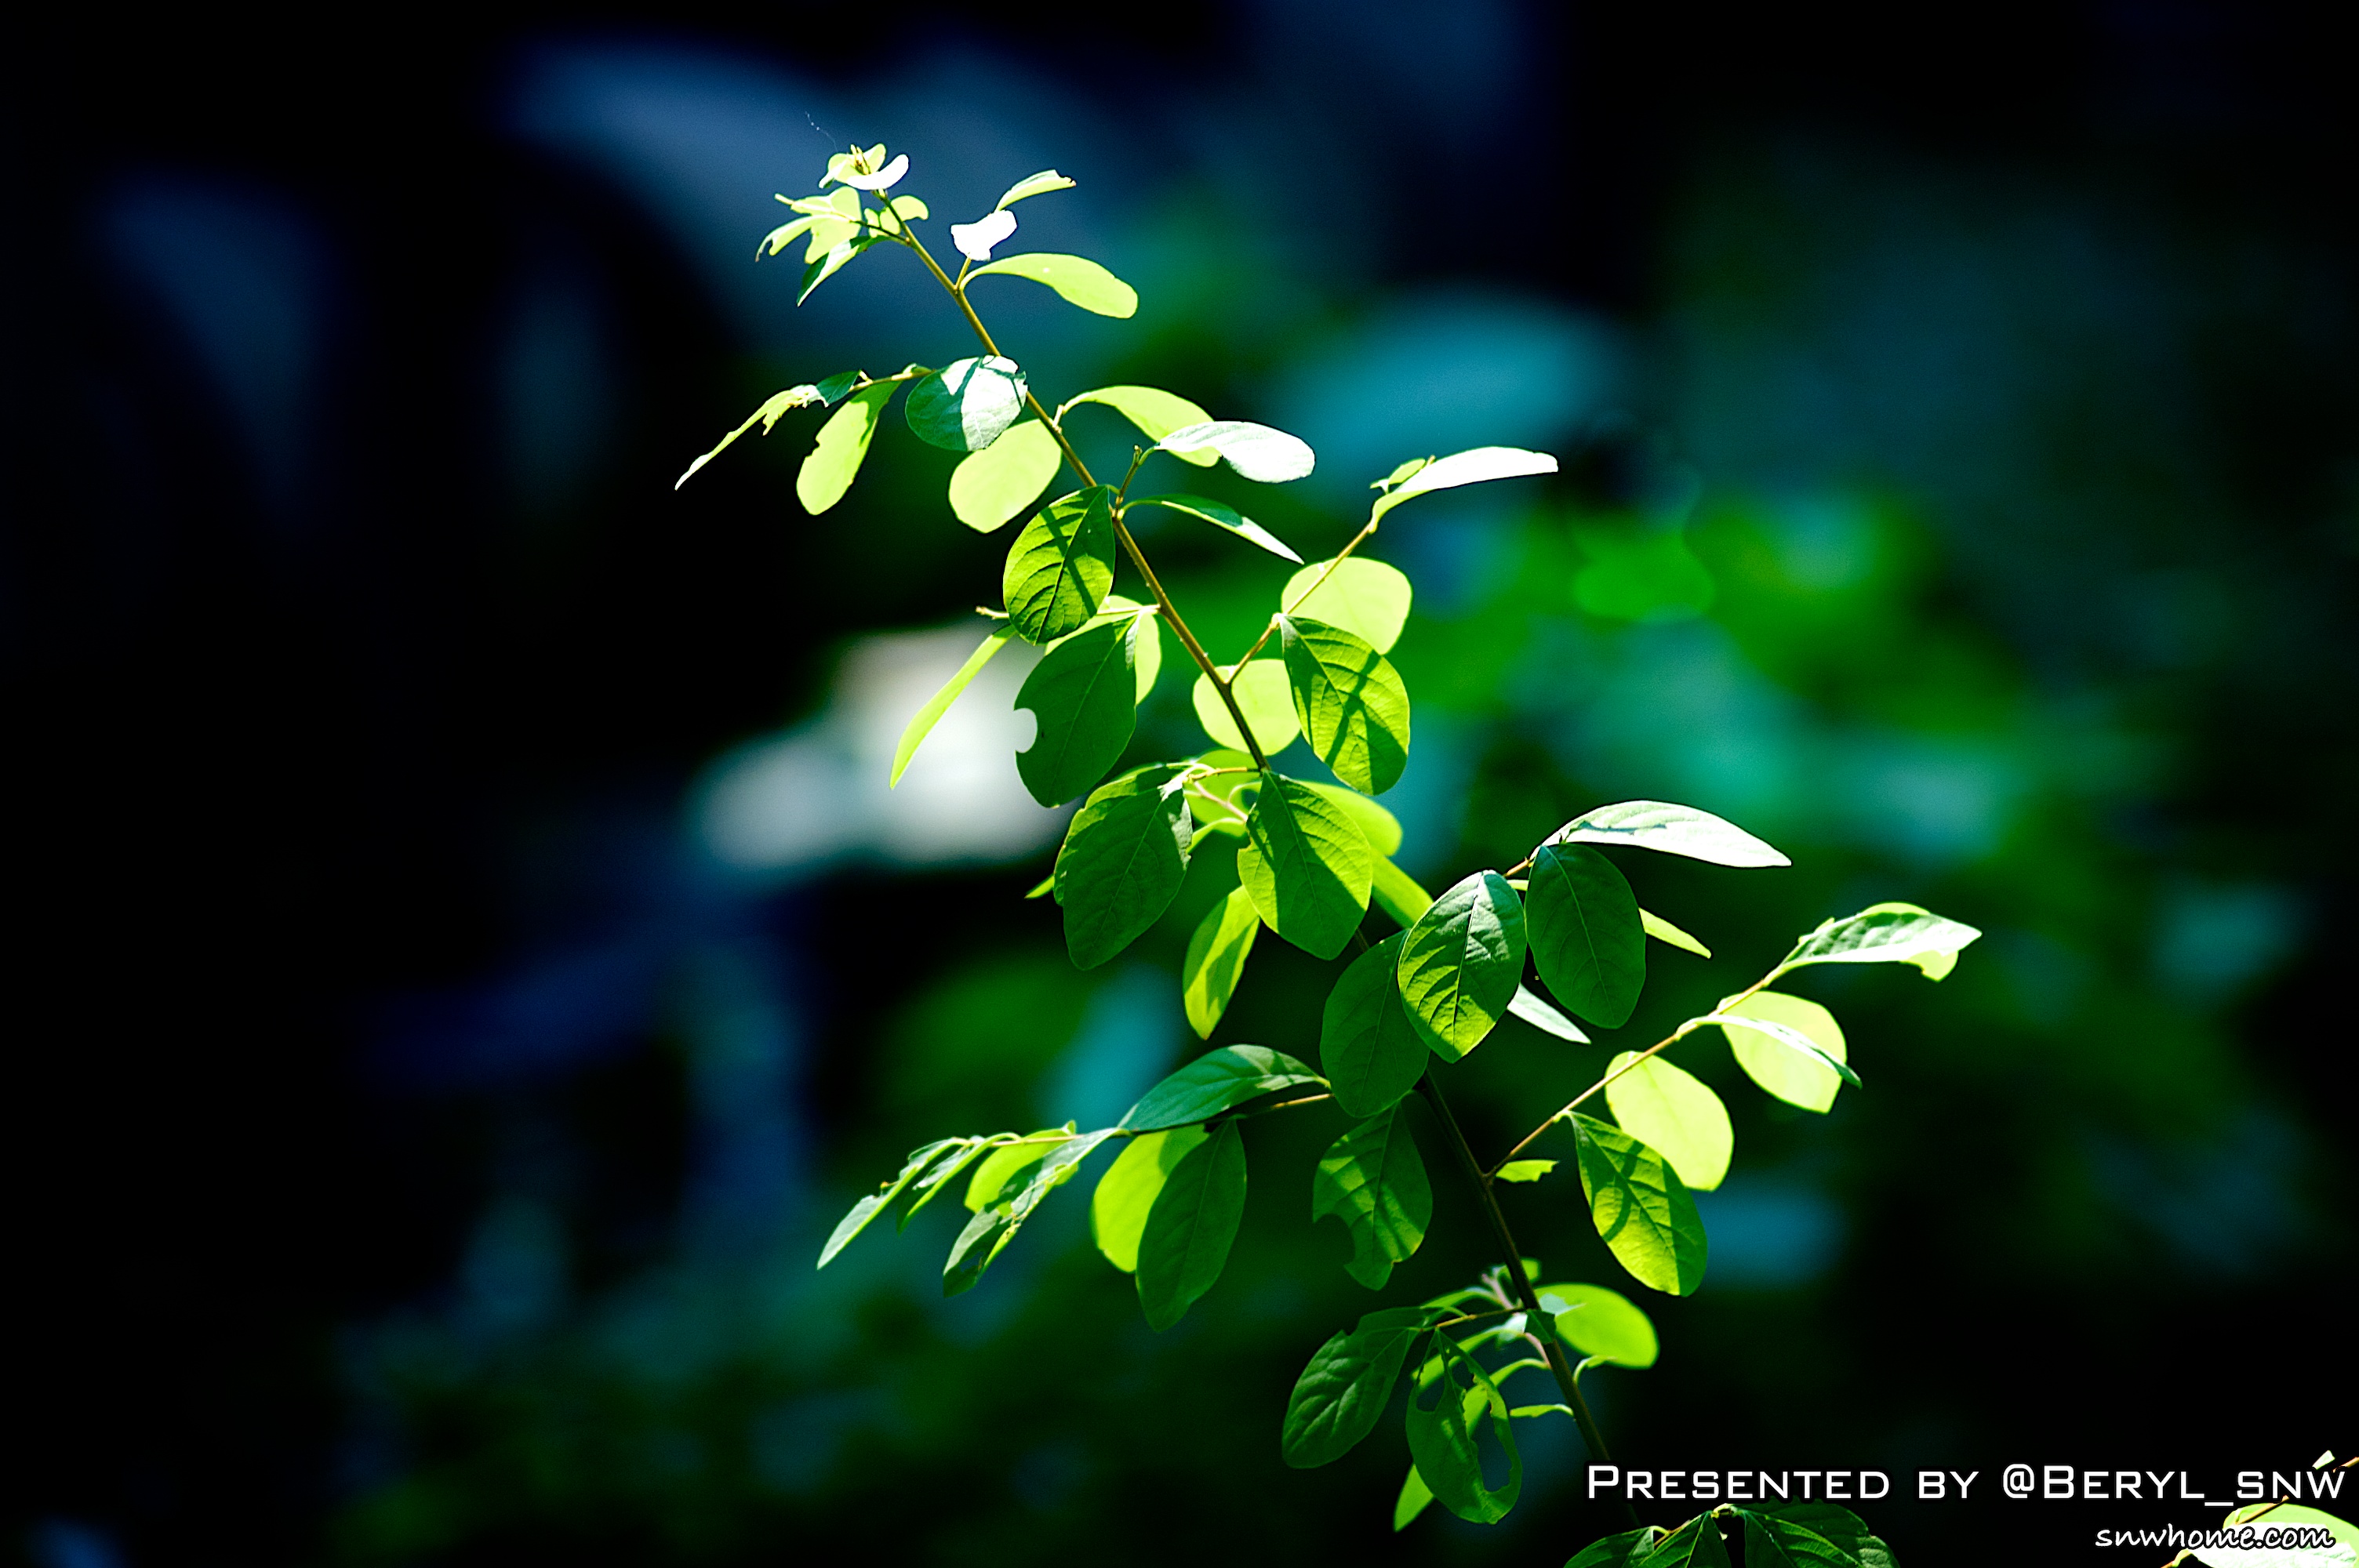
tree, nature, branch, creative, plant, sky, girl, sunlight, leaf, flower, boy, model, green, student, botany, flora, outdoors, girls, shrub, boys, university, canton, china, guangzhou, macro photography, flowering plant, plant stem, woody plant, computer wallpaper, land plant